Jonesboro, Arkansas

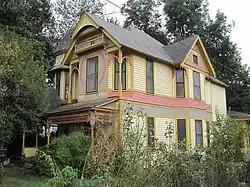
The Bell House is one of twelve Jonesboro sites listed on the National Register of Historic Places.

During the late 19th century, the city tried to develop its court system and downtown infrastructure. Shortly after the city was named county seat, the highest point in Jonesboro was identified and a courthouse was planned for construction. This was delayed for several years, for the locals did not want to ruin their deer hunting. The first courthouse was finally completed but was destroyed by a fire in 1869. A store across from this site was rented and used as a courthouse. It was destroyed in an 1876 fire. Another building was constructed on the same site, but it fell to a fire in 1878, a major one that destroyed most of downtown Jonesboro. Soon afterward, another courthouse was constructed; it was replaced by the present courthouse in 1934.